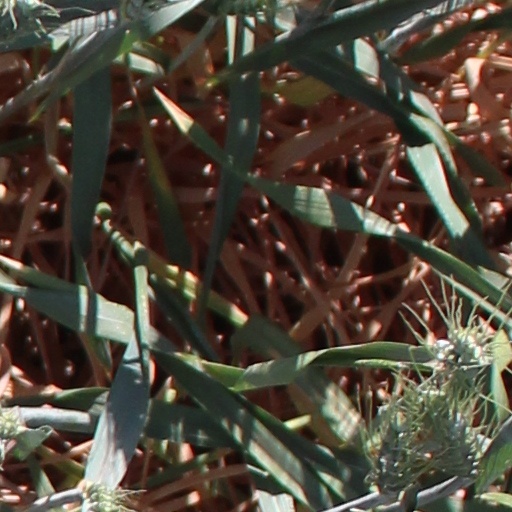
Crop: wheat